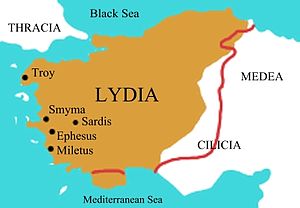
Efesos
Oldtidens Lydien med Efesos og andre oldtidsbyer indtegnet
Efesos var en rig oldtidsby af stor religiøs og handelsmæssig betydning på Lilleasiens vestkyst næsten ud for øen Samos. Byen var anlagt ved foden af og på skråningerne af flere høje, hvoraf de vigtigste var Pion og Koressos. Den lå på den vigtigste handelsrute mellem Rom og Orienten, der gik langs floden Kaystros. Den lå ved flodens munding med adgang til Hermosbækkenet mod nord og Maiandrosbækkenet mod syd. Det gjorde den til et lilleasiatisk knudepunkt, som med veje var forbundet med de vigtigste byer i provinsen Asien.